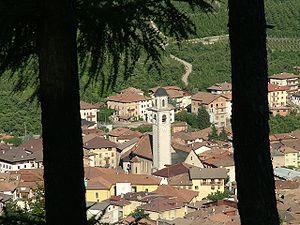
Tuenno est une ancienne commune italienne d'environ 2 400 habitants située dans la province autonome de Trente dans la région du Trentin-Haut-Adige dans le nord-est de l'Italie. Elle fusionne le 1ᵉʳ janvier 2016, avec Nanno et Tassullo pour former Ville d'Anaunia.